Floodland (album)

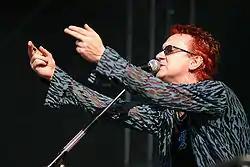
A color photograph of a man, facing him from his left side, on stage at a concert, singing into a microphone and pointing his fingers at the crowd.

The centrepiece of the album, "This Corrosion", goes back to the conflict between Eldritch and his former bandmates, who had formed the Mission. The lyrics of the track are a parody of lyrics in the manner that Hussey especially wrote them, which Eldritch considered to be typically "clichéd" and "meaningless". As a result, Eldritch felt that most of the lyrics "should be thought of in quotation marks. It would be too confusing to print them all." He also noted that "This Corrosion" on the lyrics sheet is capitalised in the style of a song title because "it's the title of somebody else's song," recalling a list of song titles that Hussey kept to himself. Eldritch claimed that Hussey would select the titles that he thought were the best and generate lyrics out of them. Eldritch claimed: "It didn't have to have any meaning, it just had to sound good."